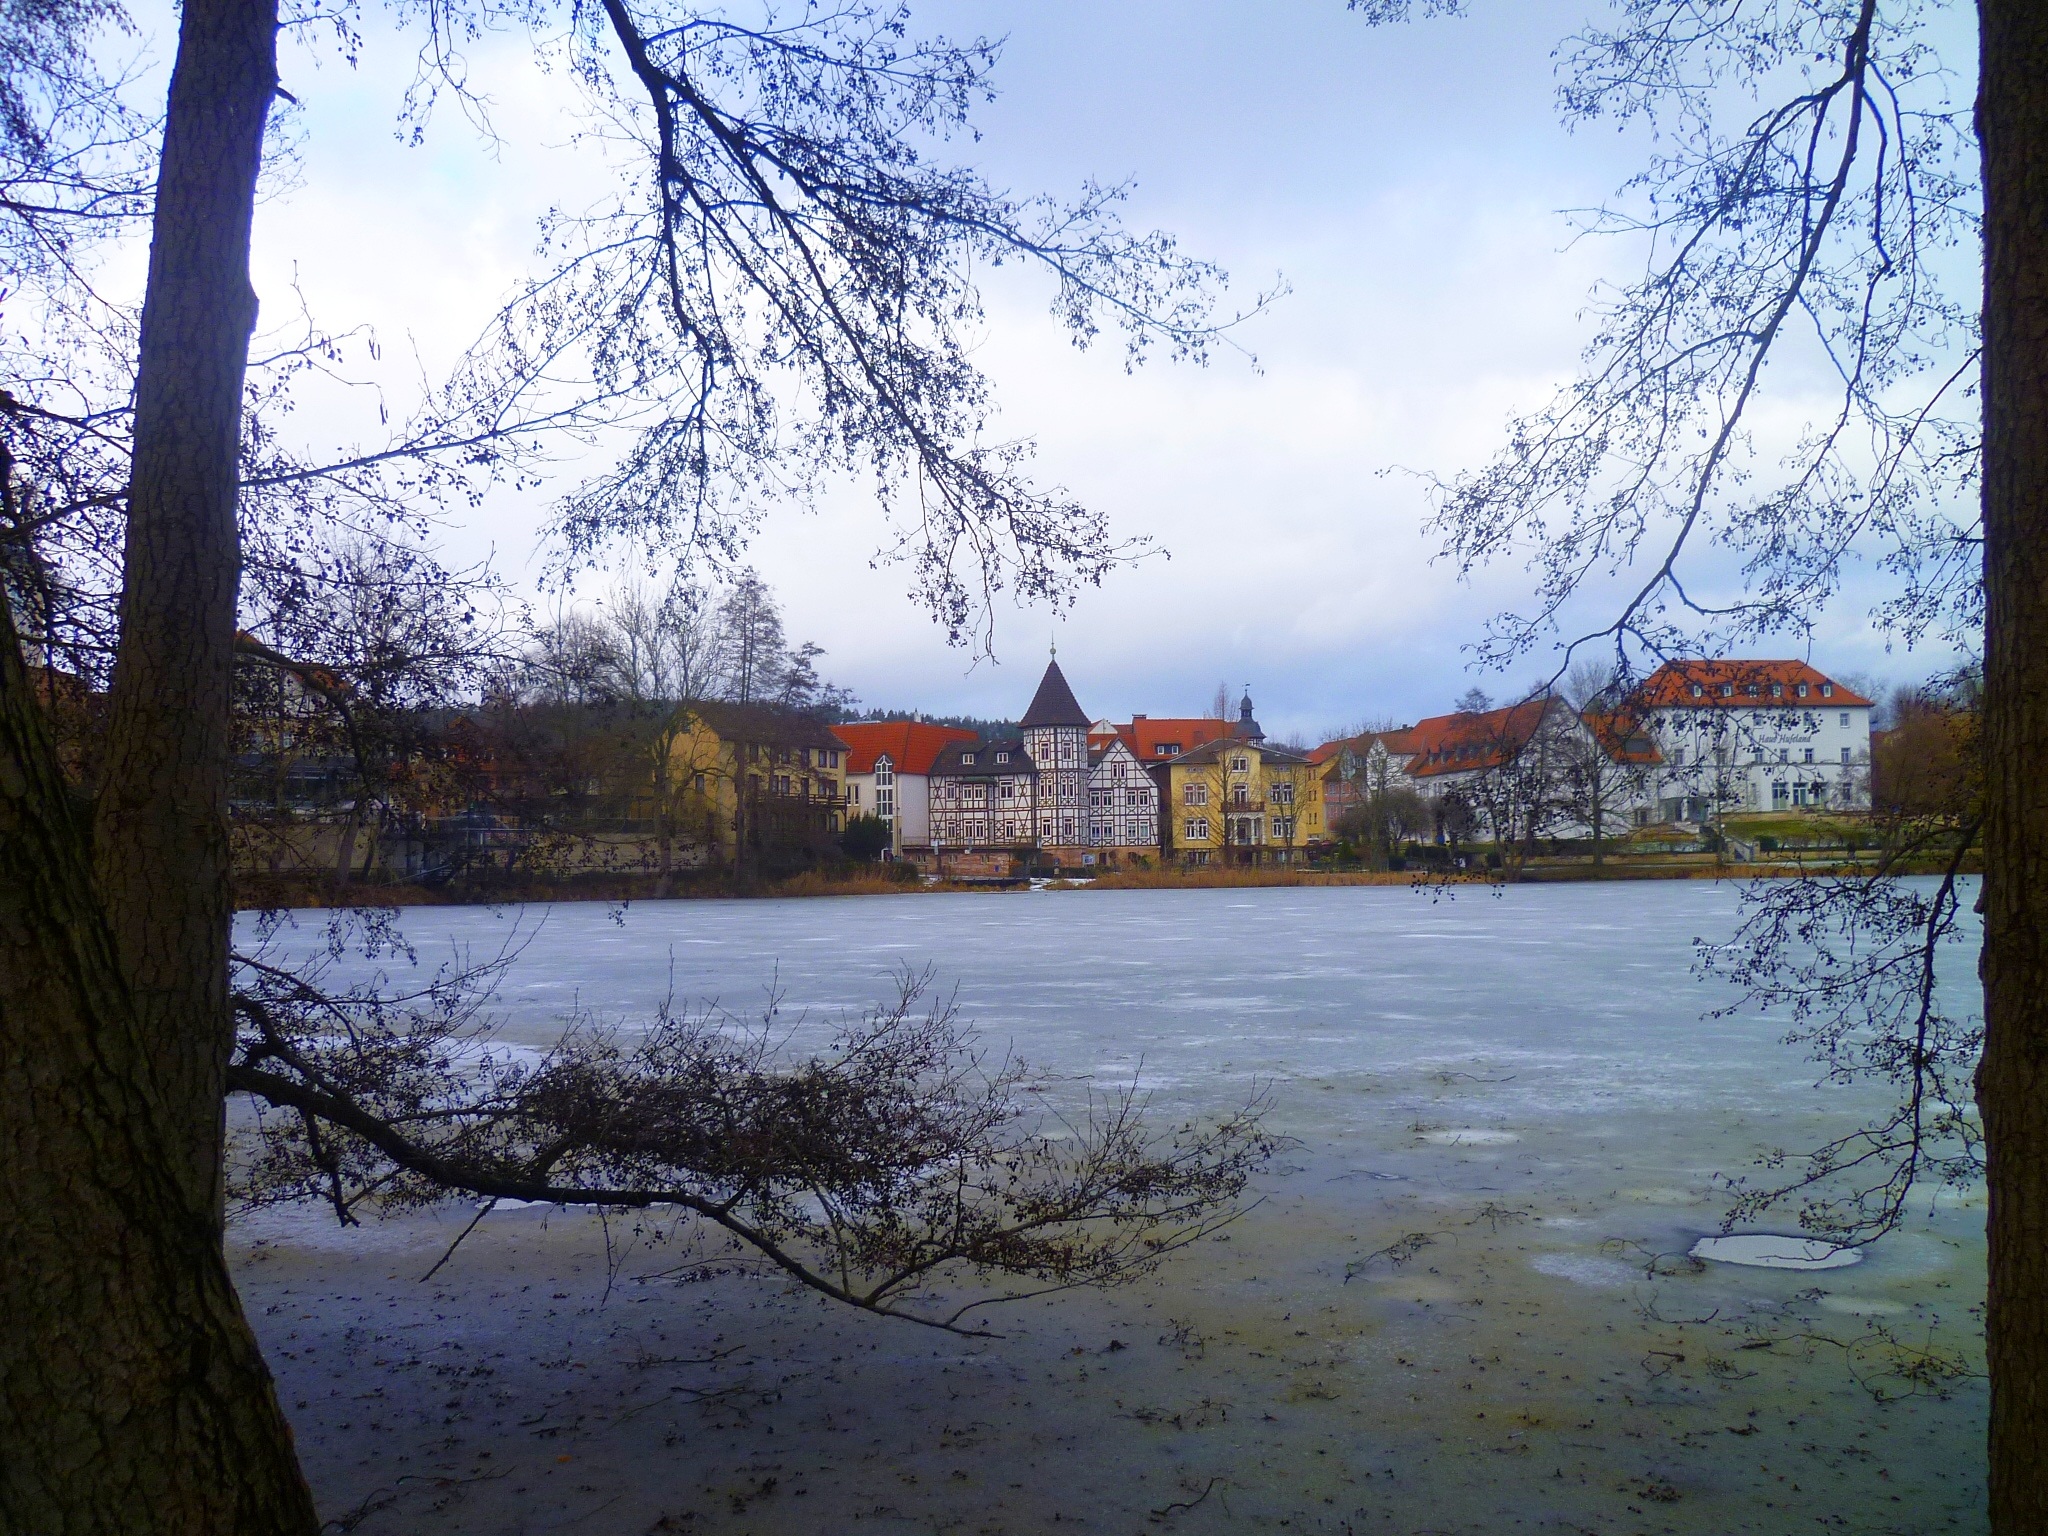
landscape, tree, water, nature, wilderness, snow, cold, winter, morning, lake, river, village, pond, reflection, autumn, frozen, season, body of water, wetland, wintry, rural area, thuringia germany, atmospheric phenomenon, woody plant, burgsee